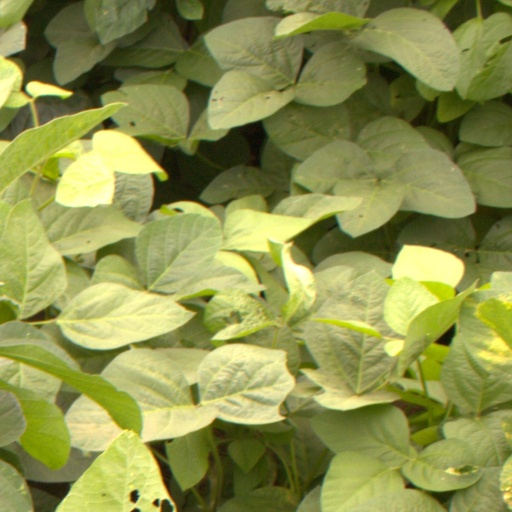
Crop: soybean